History of South Australia

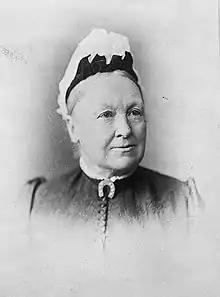
South Australian suffragette Catherine Helen Spence (1825–1910). In 1895 women in South Australia were among the first in the world to attain the vote and were the first to be able to stand for parliament.

In the Coorong Massacre in 1840, the brigantine "Maria" was shipwrecked near Cape Jaffa. All 25 survivors were massacred by people of the Milmenrura ("big Murray tribe") when trying to find their way to Adelaide. A punitive expedition authorised by Governor George Gawler and carried out by William Pullen and Major O'Halloran executed two alleged perpetrators. The men killed in retribution were not put to trial and not proven to be those who carried out the massacre.